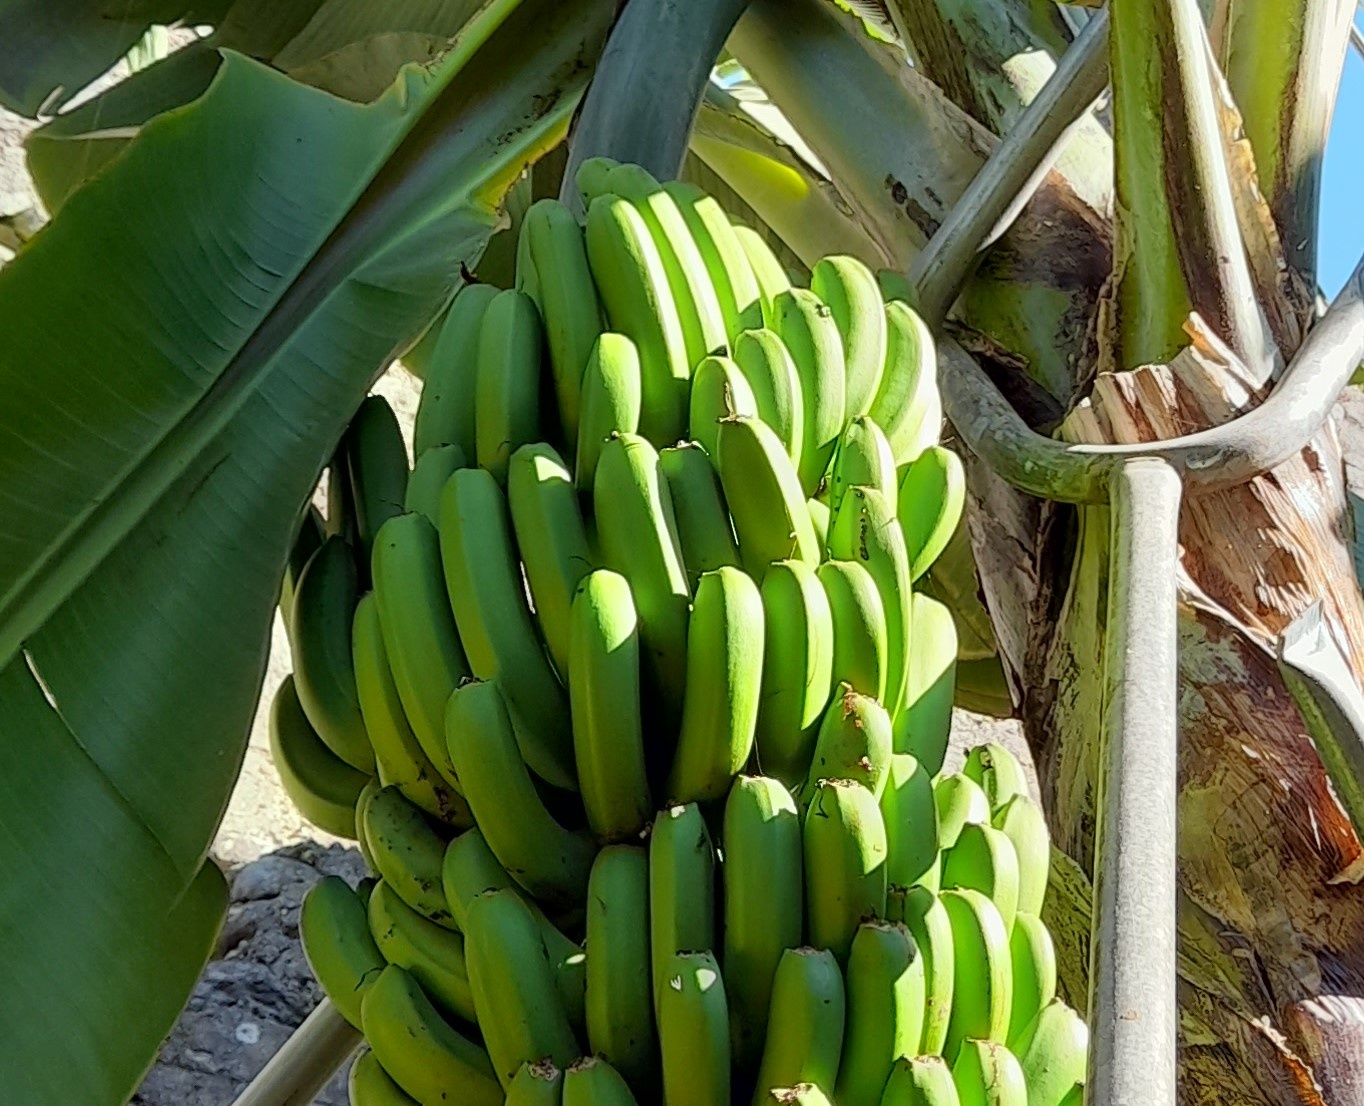
Label: Keep